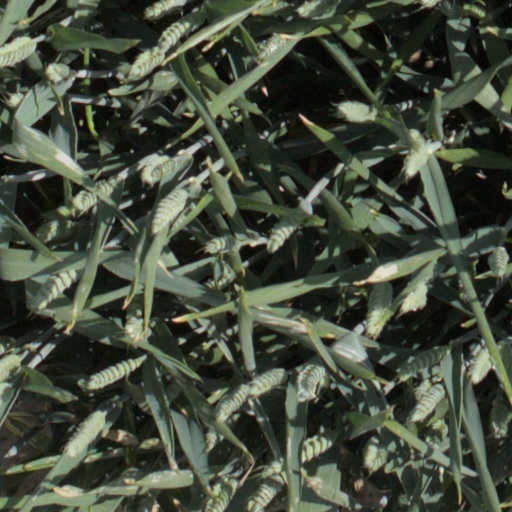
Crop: wheat